Albuquerque Plaza

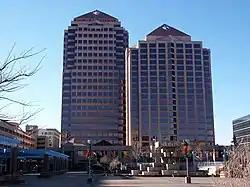
Albuquerque Plaza (left) and Hyatt Regency Albuquerque (right), seen from Civic Plaza

Albuquerque Plaza, also known as WaFd Bank Building, is a high-rise building or skyscraper on the south side of Civic Plaza 201 Third Street NW, in Downtown Albuquerque, New Mexico. It is the taller of a two tower complex that contains class-A office space connected at ground level by a two-story promenade containing retail space connecting to the shorter Hyatt Regency Albuquerque hotel tower. At 22 stories, it is the tallest building in New Mexico. The hotel tower, with 20 stories, is the state's second tallest building at . Their similar height, color, and pyramidal roofs make them the focal point of the Albuquerque skyline.